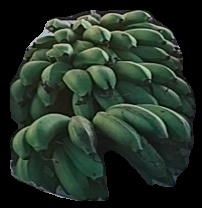
Variety: rasbale
Grade: grade2